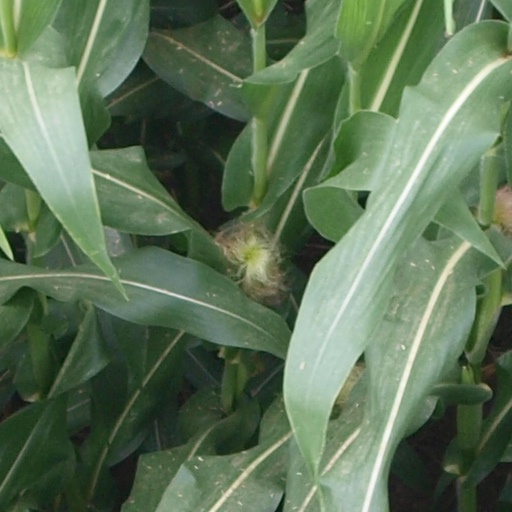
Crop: maize; corn